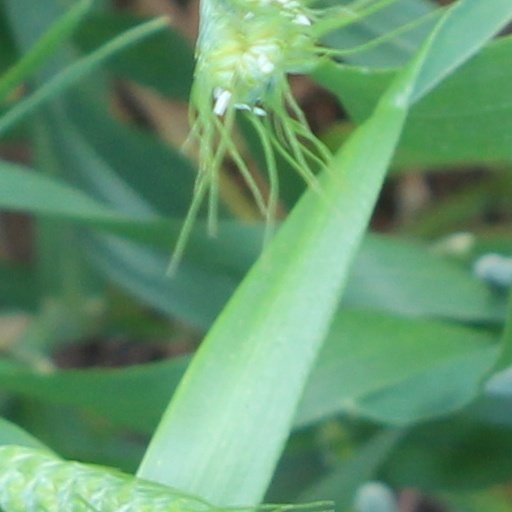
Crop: wheat